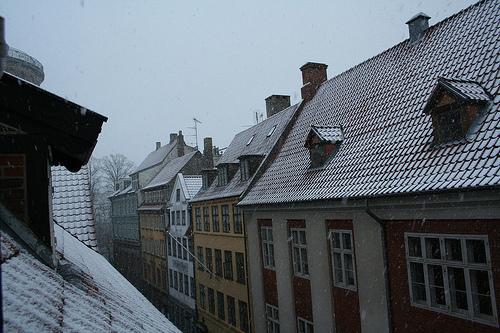
Weather: snow or frosty